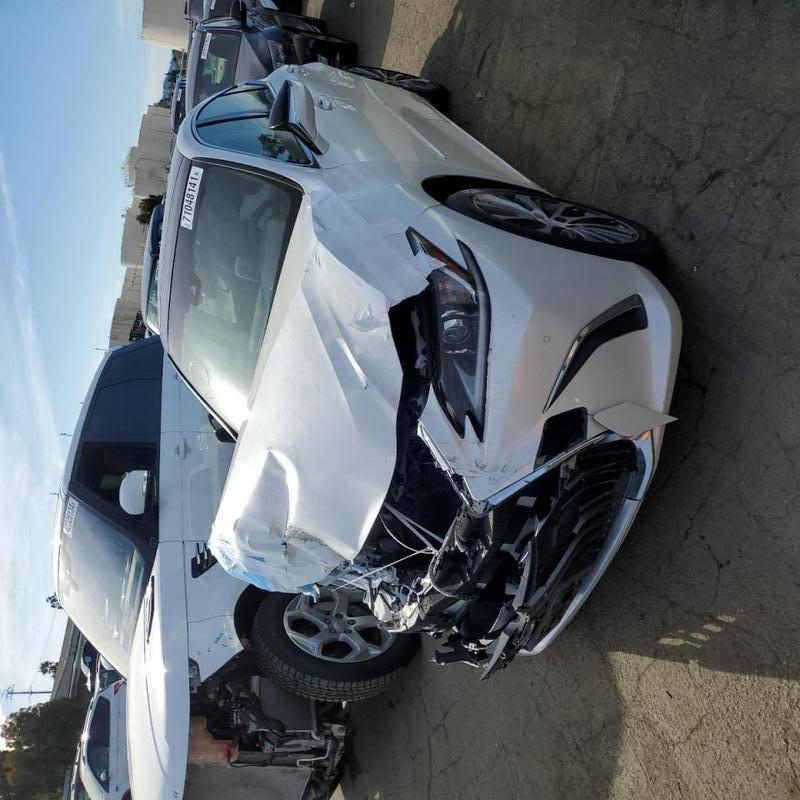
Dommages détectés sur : plaque d'immatriculation avant, pare-choc avant, feu avant droit, feu avant gauche, capot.
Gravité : majeur